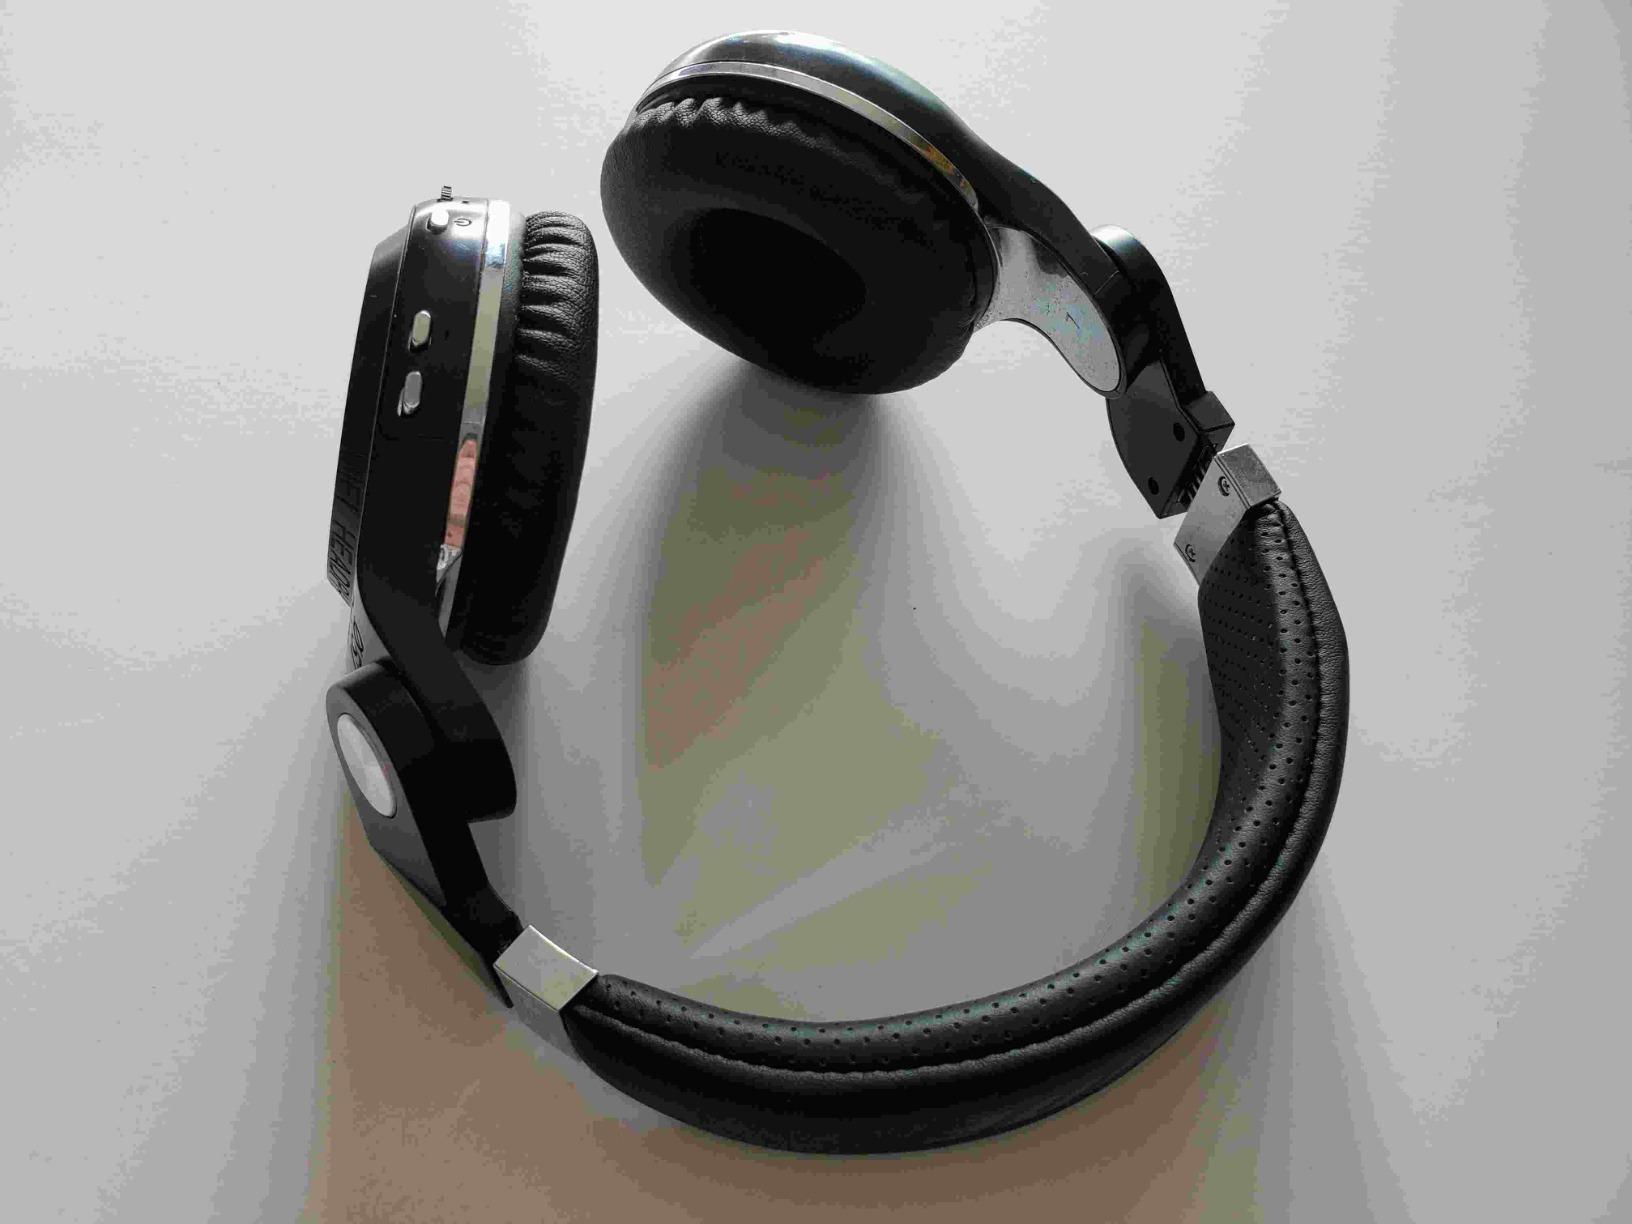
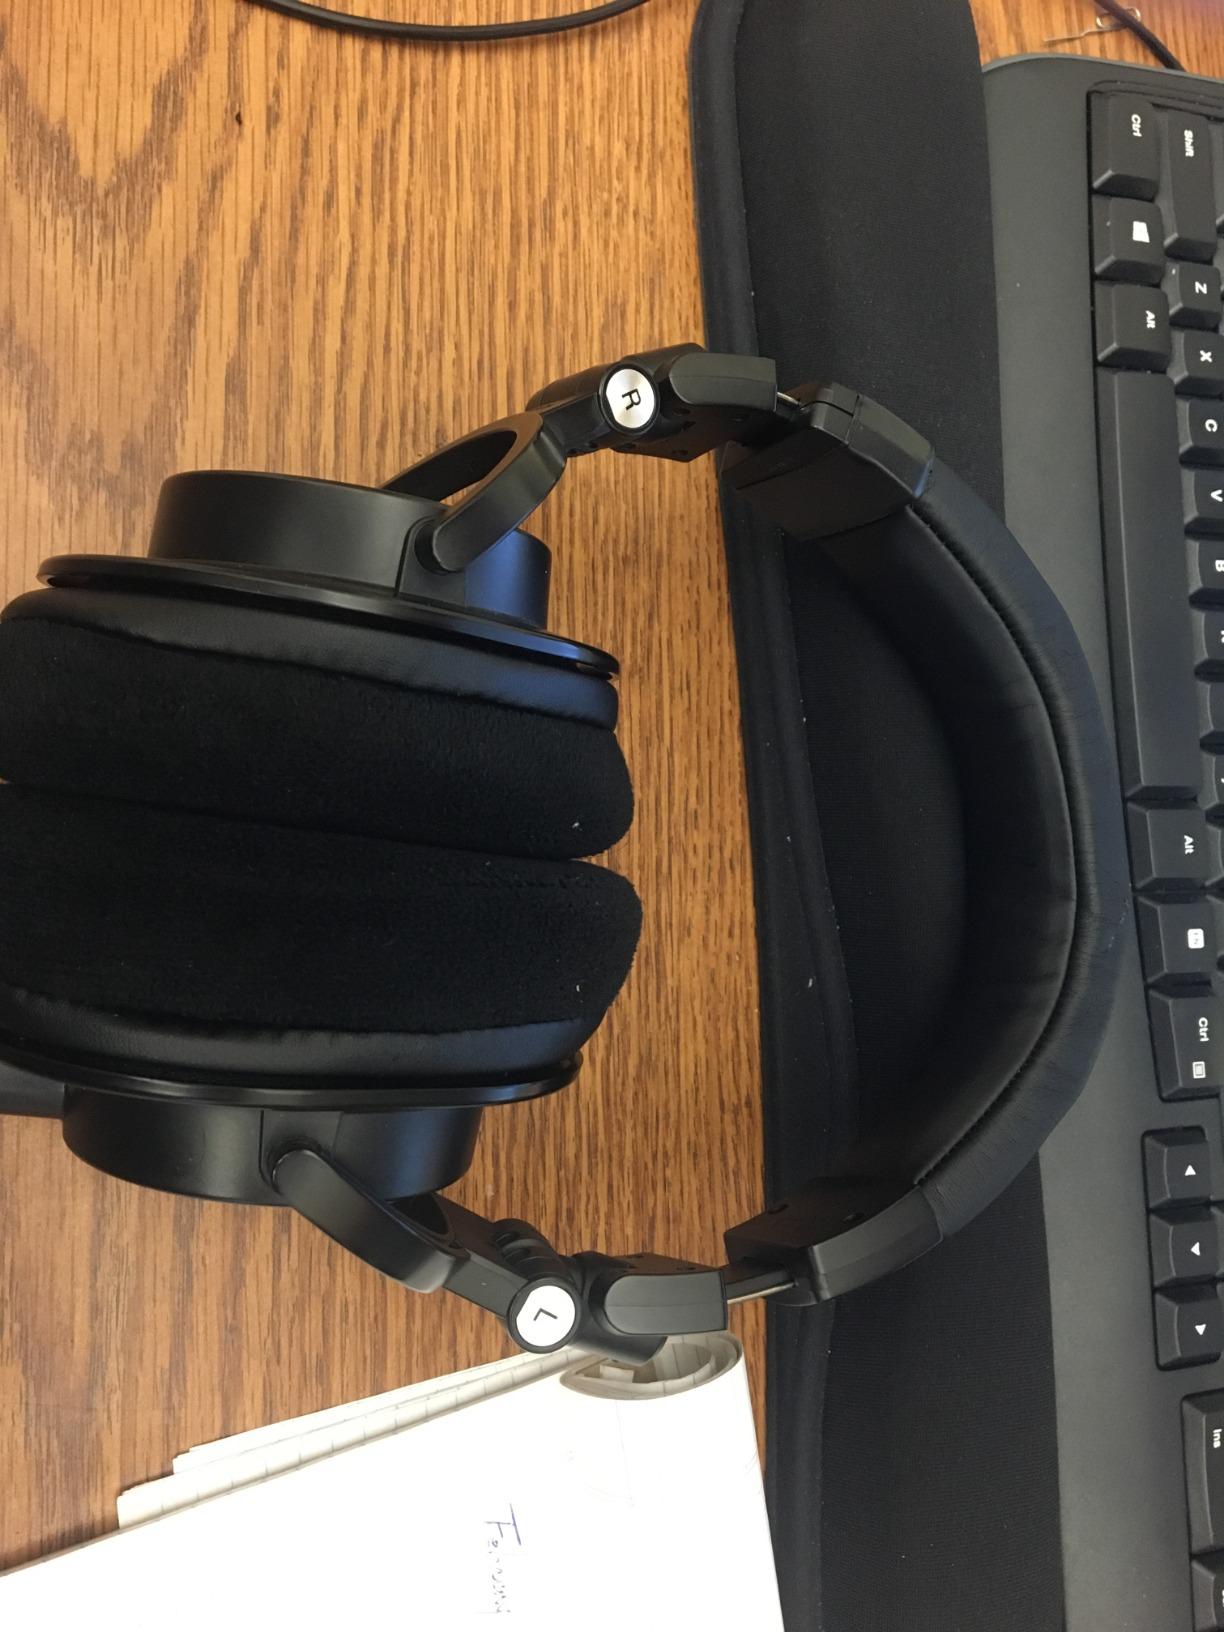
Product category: headphones
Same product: no